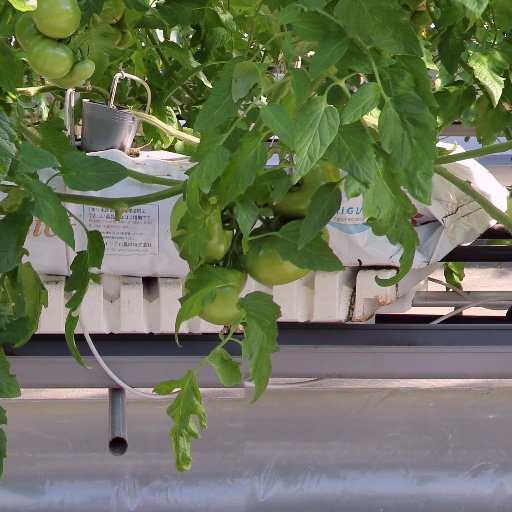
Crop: tomato